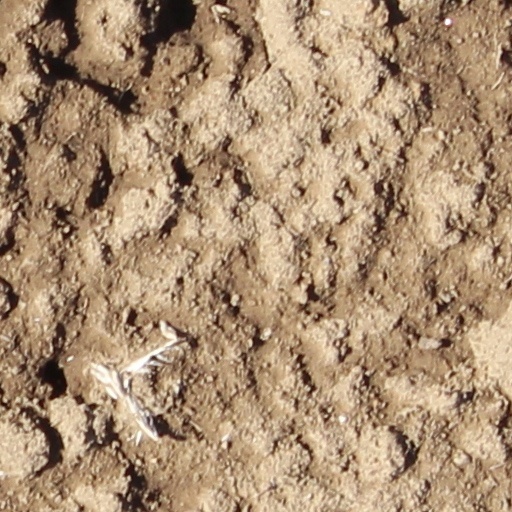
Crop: wheat